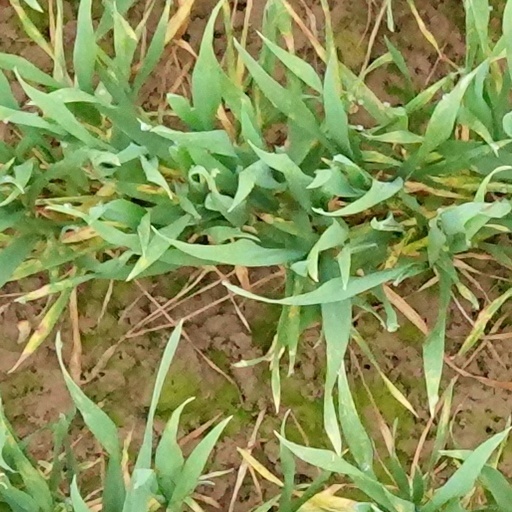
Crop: wheat